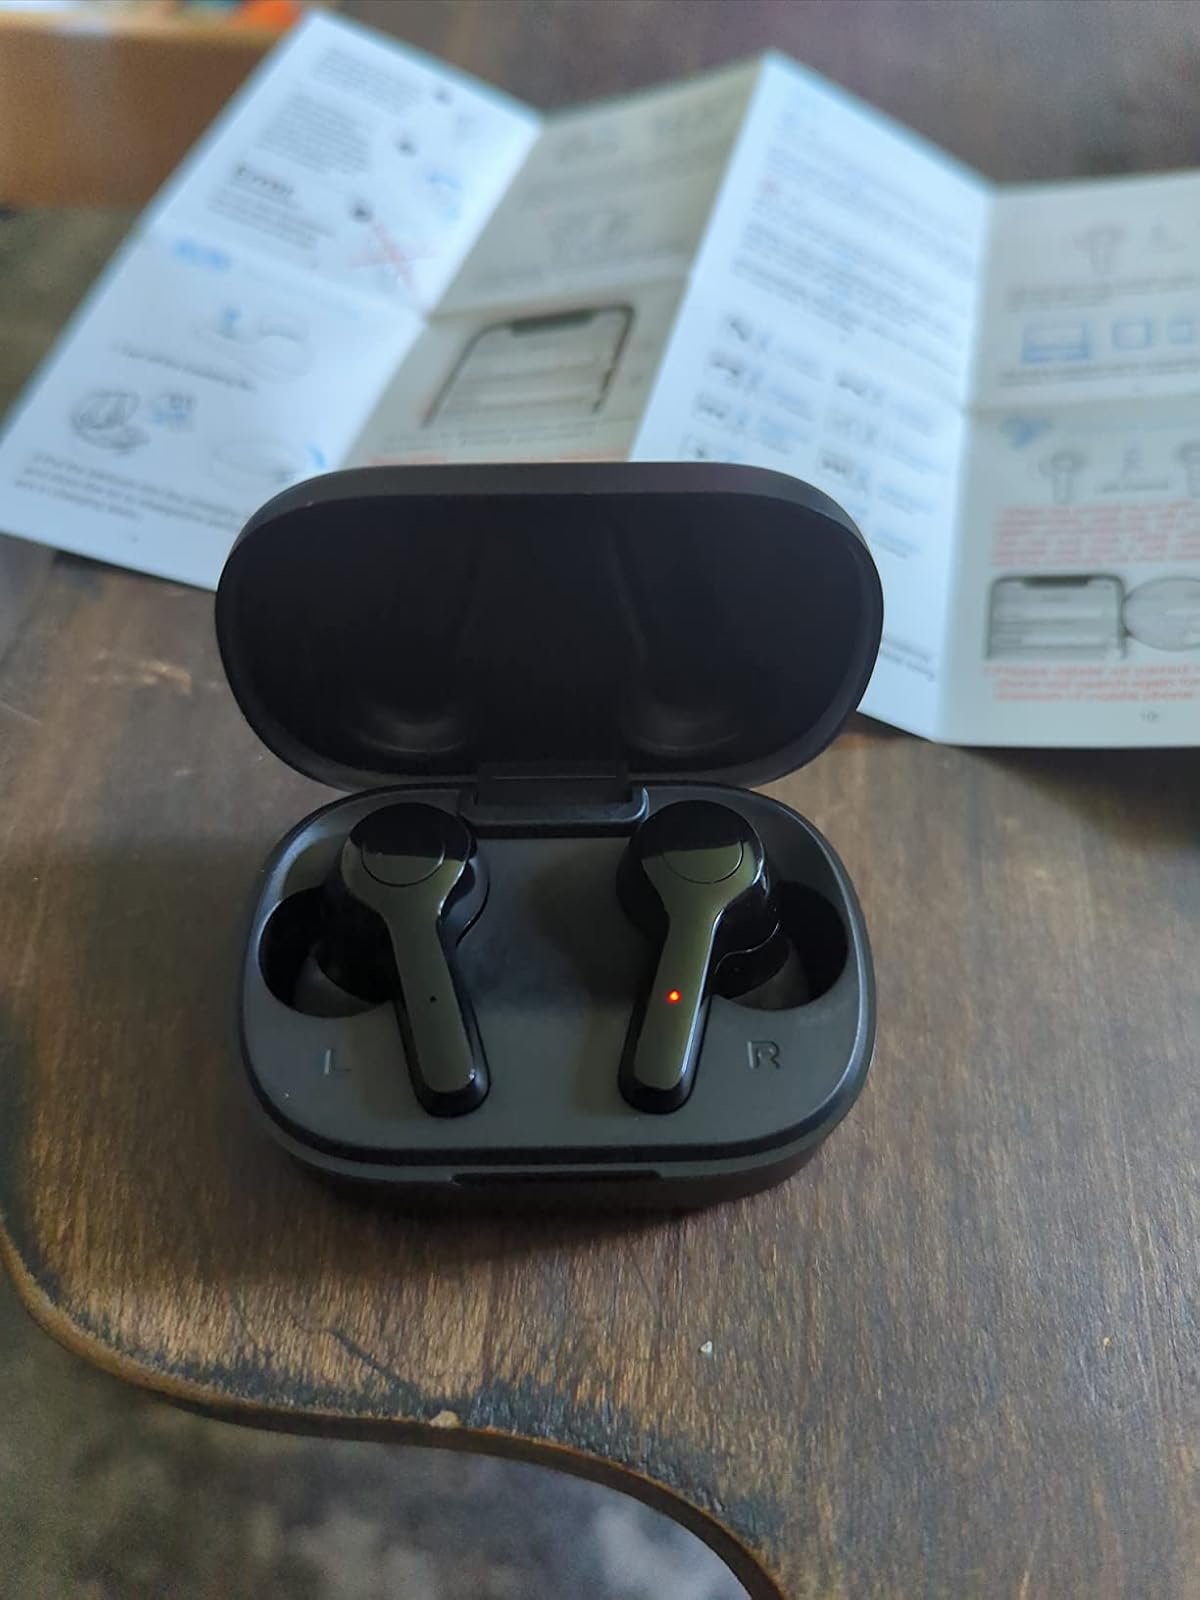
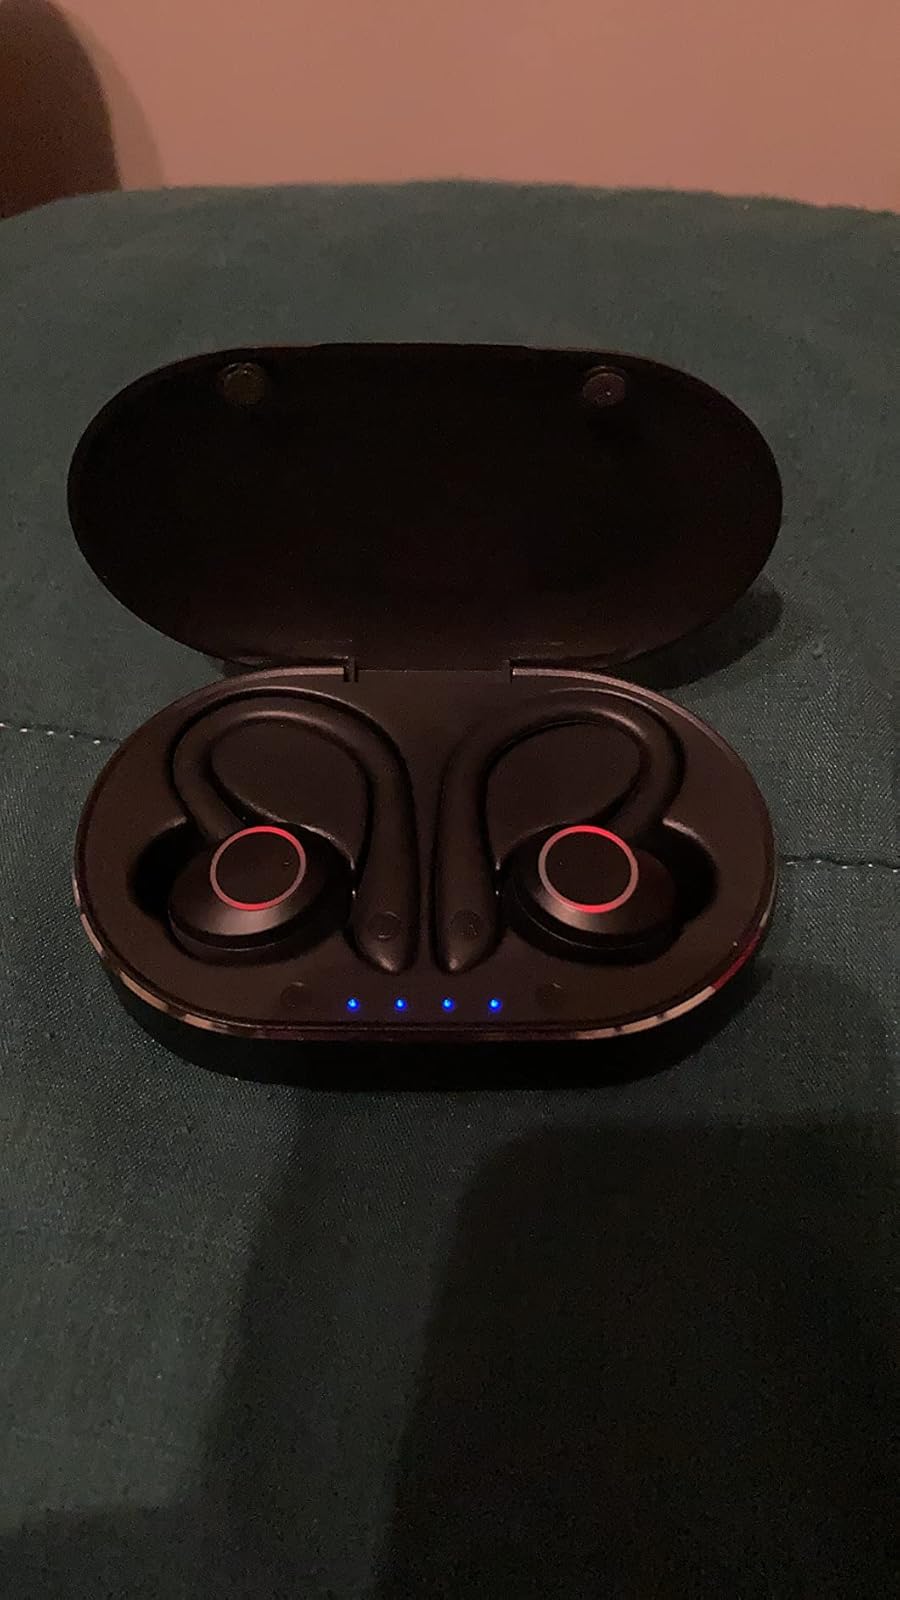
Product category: earbuds
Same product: no